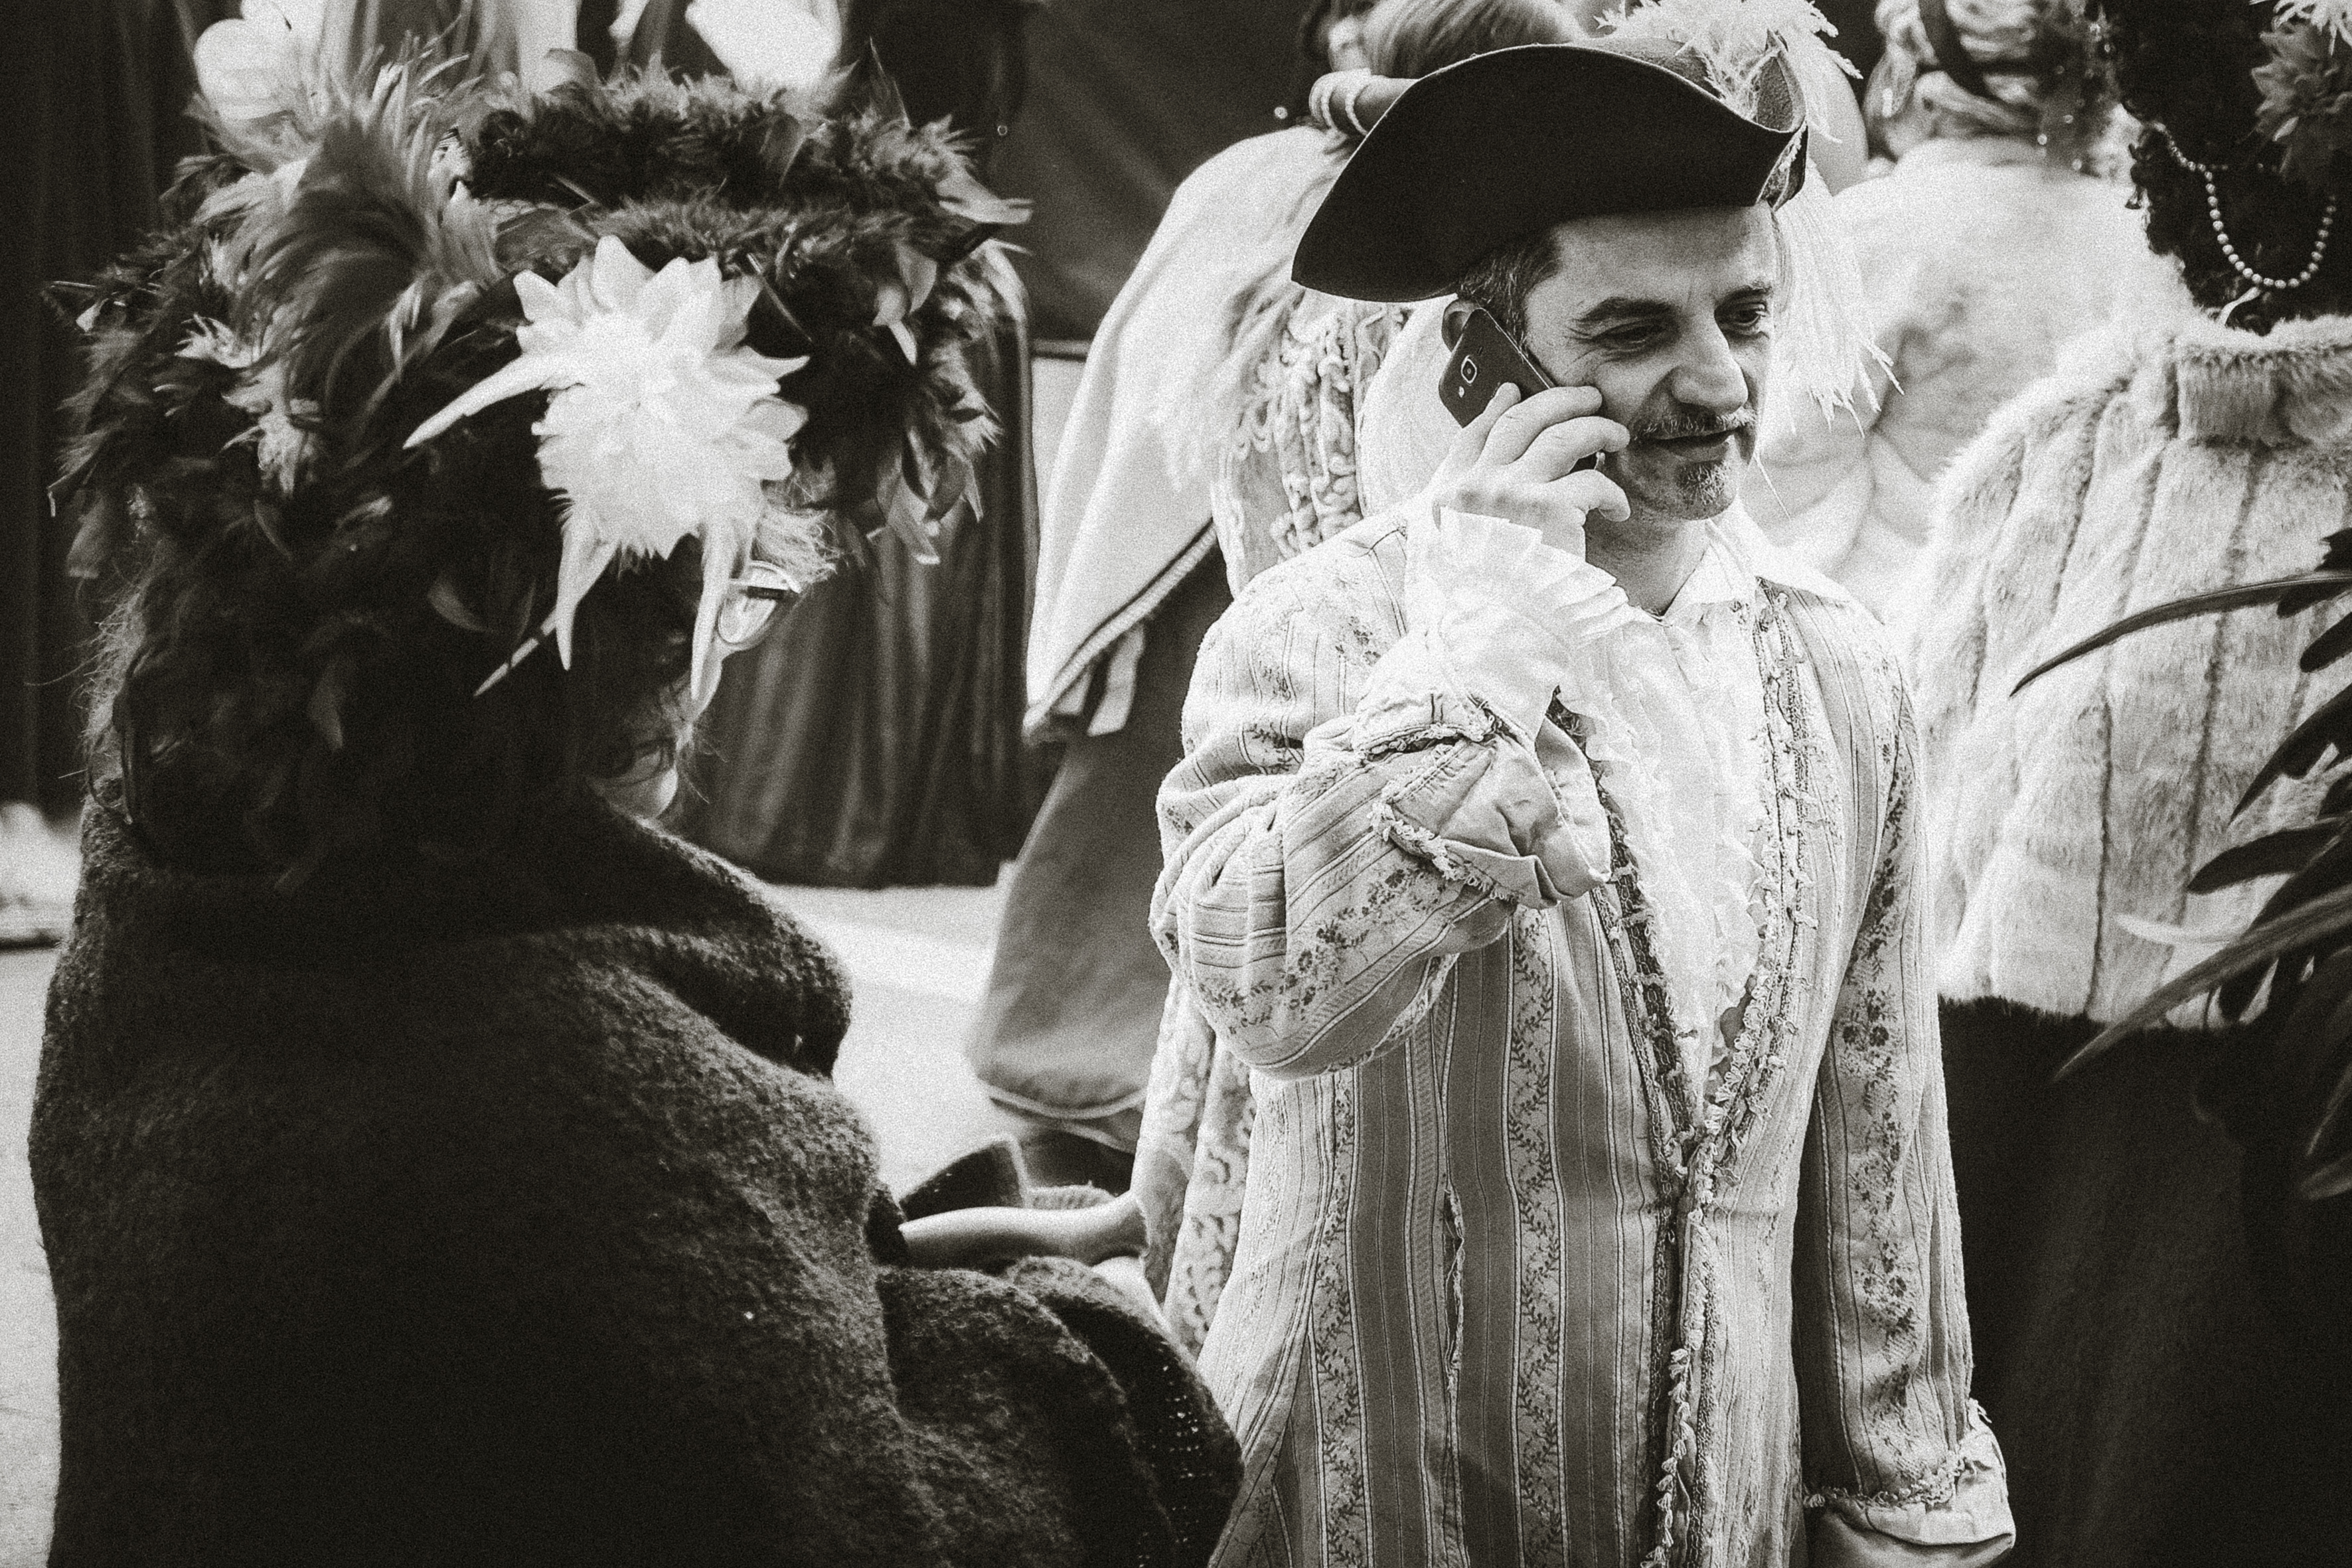
person, black and white, white, street, urban, travel, fujifilm, statue, italy, monochrome, bw, 2016, blackandwhite, blackwhite, temple, ngc, photograph, venezia, veneto, image, it, fuji, fujixt1, fujix, noireblanc, carnevale, italyvenezia, carnevale2016, monochrome photography